Lasse Björn

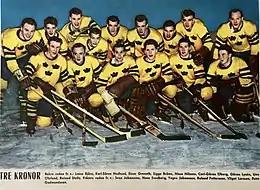
Sweden men's national ice hockey team in 1958 (Björn standing on left end)

As a defenceman, Björn played for Djurgårdens IF from 1949 to 1966. He won a Swedish ice hockey championship in his first season with Djurgården, then won an additional eight championships by his retirement. He was a longtime defense partner with Roland Stoltz. As of 2024, Björn's nine Swedish championships is tied with Tord Lundström for the most by any player.